Aeroflot Flight U-505

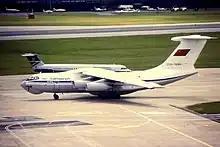
CCCP-76482, the aircraft that caused the wake turbulence.

The Yak-40 took off 66 seconds after an Ilyushin Il-76. When investigating the causes of the disaster the commission found that despite the IL-76's position it still would have left wake turbulence. The wind was only 1 mph, leading to the conclusion that the behavior of the Yak-40 can be explained only by hitting the wake turbulence of a much heavier Il-76 taking off from the same runway in just 75 seconds before the Yak-40. Tashkent Airport had a minimum takeoff interval of only one minute, regardless of aircraft type, leading to the relatively small Yak-40 quickly losing control and crashing upon encountering the wake vortex.